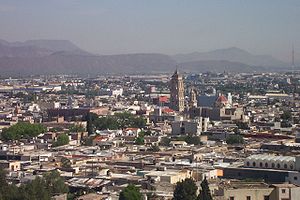
Saltillo
Oversigtsbillede over Saltillo
Saltillo er en by i Mexico. Byen er en højtliggende by, hvorfor temperaturerne er lavere her end i størstedelen af Mexico